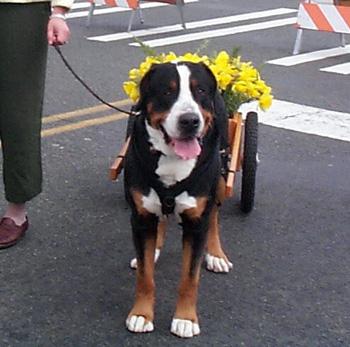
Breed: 237-n000086-Greater_Swiss_Mountain_dog